Mary Crawford Fraser

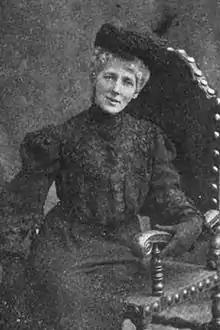

Mary Crawford was born in Italy on April 8, 1851. She was the daughter of American sculptor Thomas Crawford and Louisa Cutler Ward. She was sister to novelist Francis Marion Crawford and the niece of Julia Ward Howe (the American abolitionist, social activist, and poet most famous as the author of "The Battle Hymn of the Republic"). After her father's death in 1857, her mother remarried to Luther Terry, with whom she had Mary's half-sister, Margaret Ward Terry, who later became the wife of Winthrop Astor Chanler.